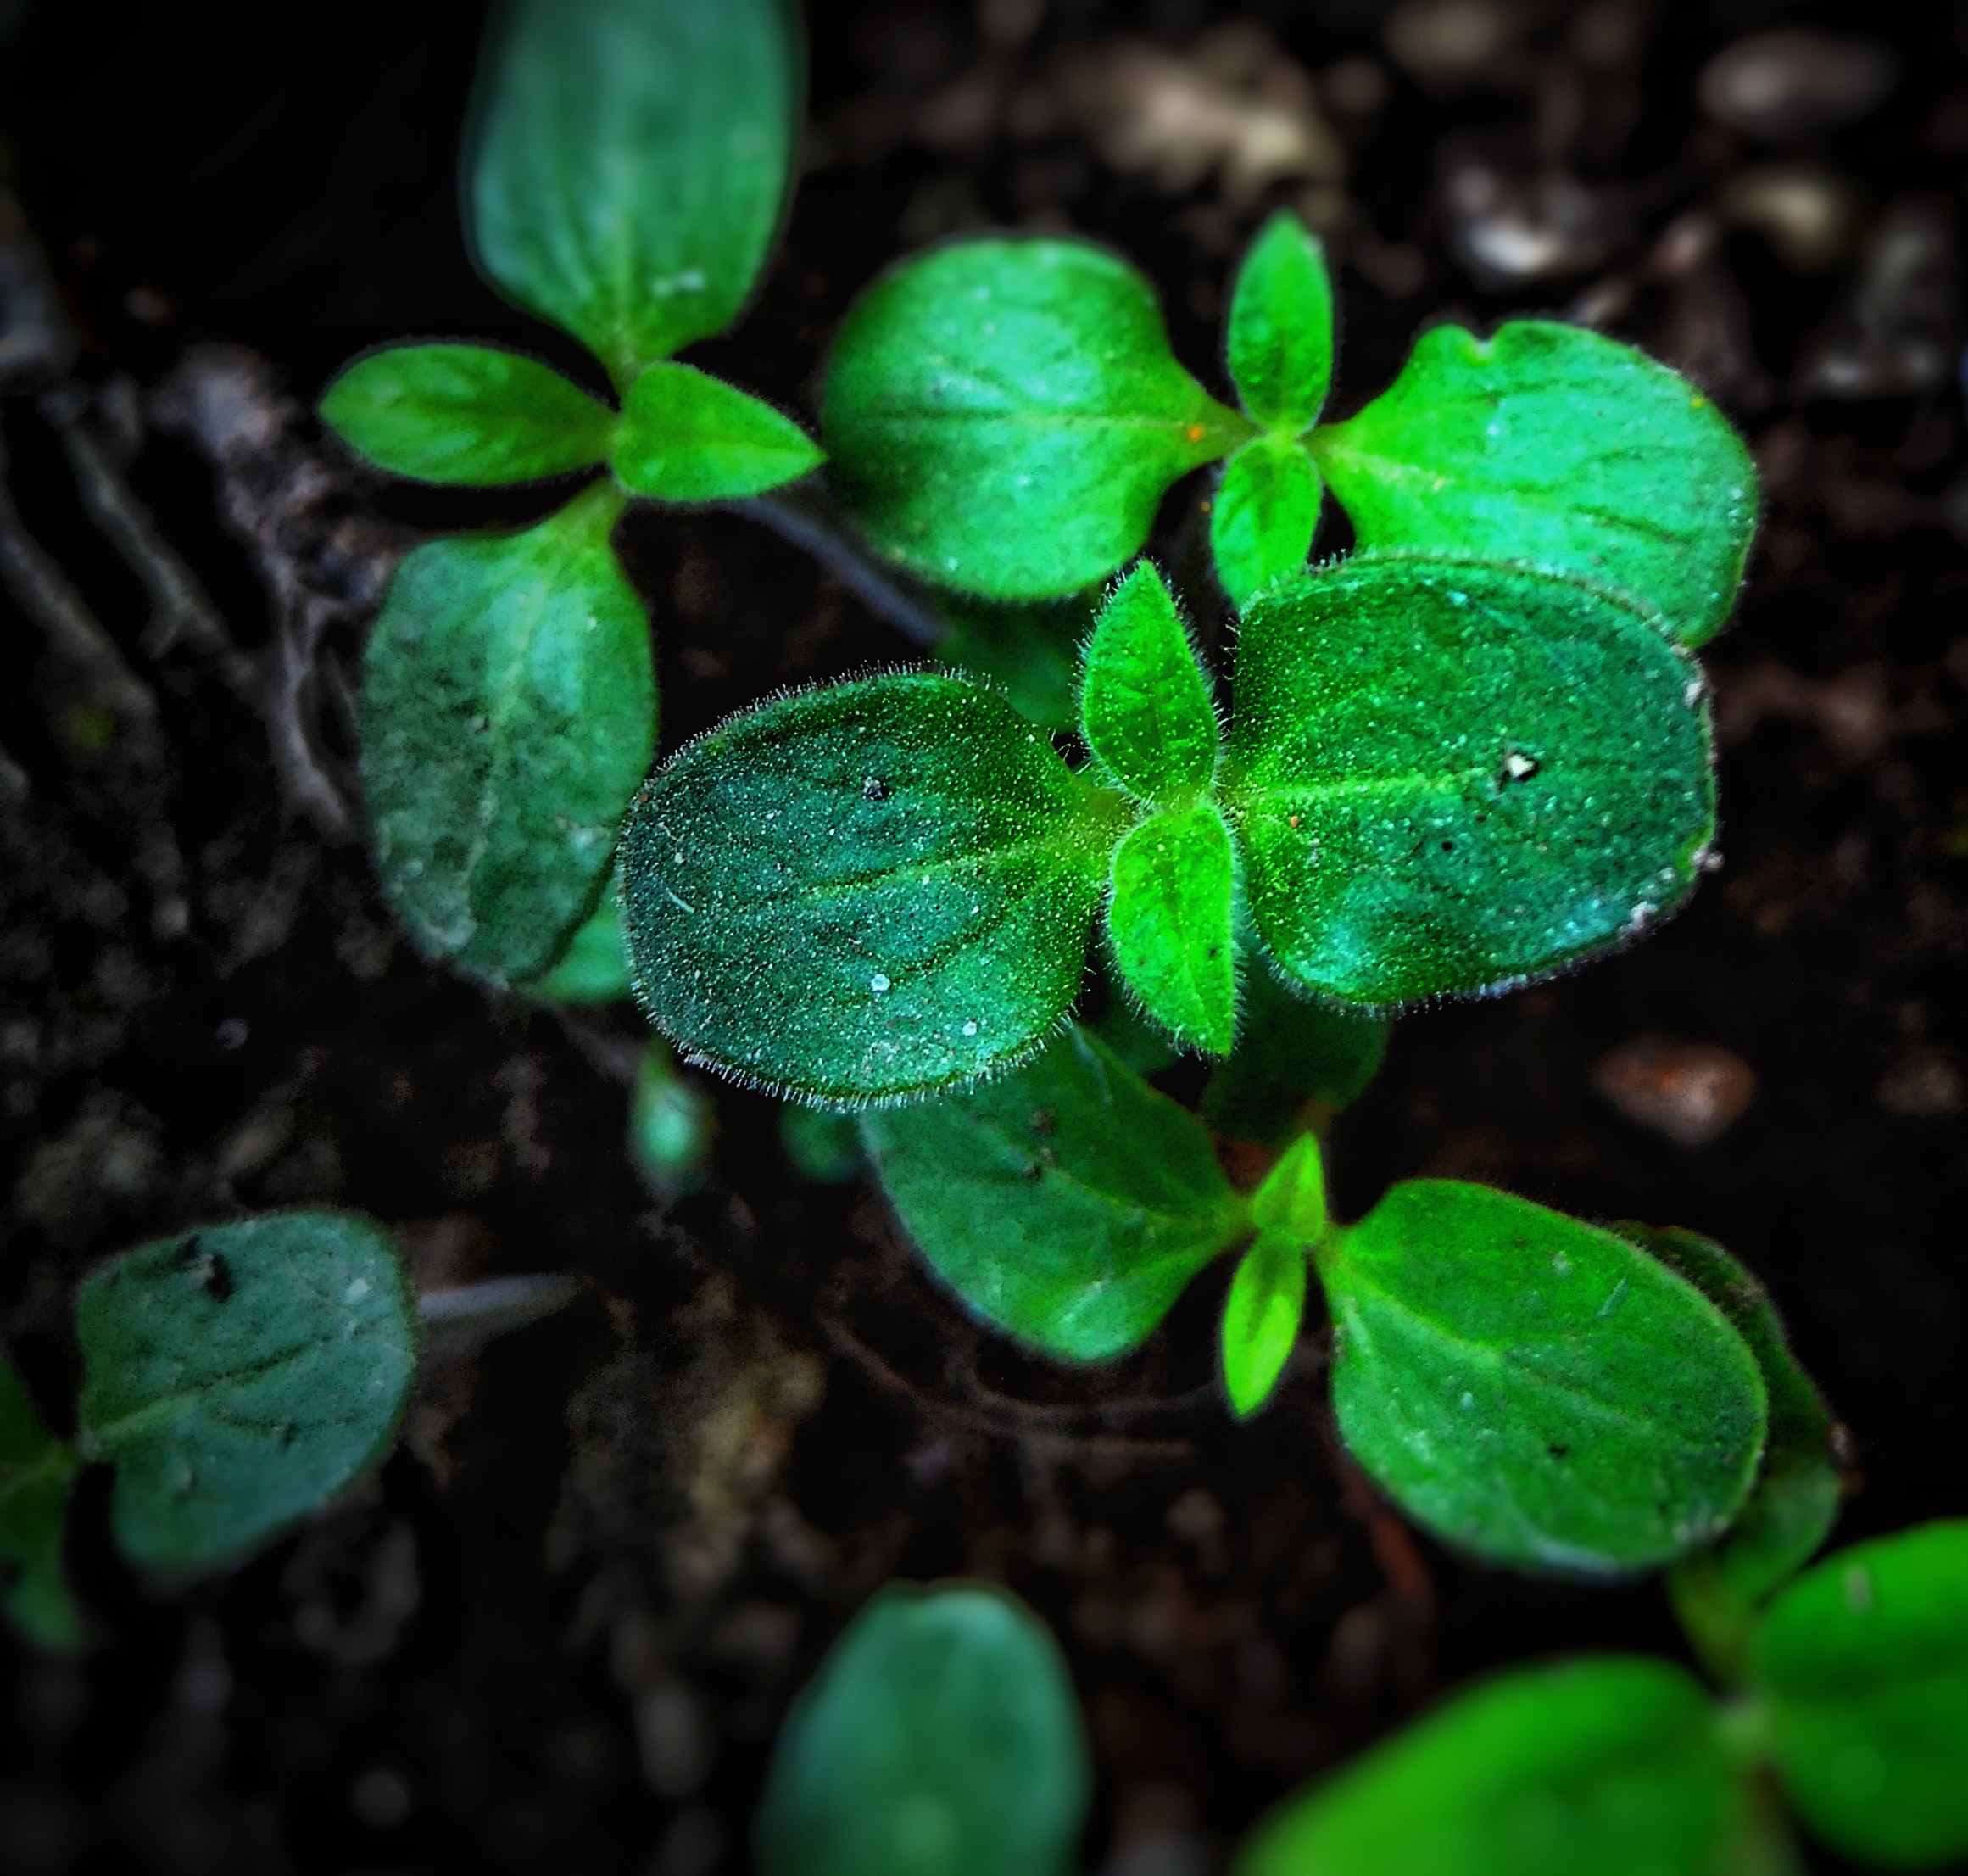
green, leaf, plant, flower, water, organism, soil, flowering plant, adaptation, plant stem, herb, dicotyledon